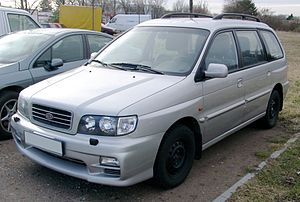
Kia Joice
Kia Joice (1999−2003)
Kia Joice var en MPV fremstillet af Kia Motors mellem august 1999 og marts 2003. På nogle asiatiske markeder blev modellen solgt som Kia Carstar.